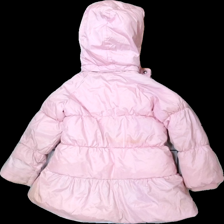
View: back
Type: Jacket
Category: Children
Brand: H&M
Colors: Pink
Material: 100% polyester
Pattern: Other
Cut: Regular
Size: 122
Season: All
Stains: Major
Damage: smutsigt
Damage location: bottom center
Damage 2: smutsigt
Damage 2 location: middle center
Damage 3: smutsigt
Damage 3 location: top center
Price range: <50
Recommended usage: Export
Description: rosa jacka med fusk päls
Comment: väldigt smutsig